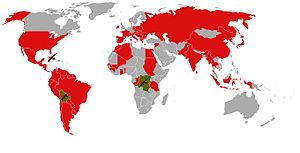
Che Guevara / Bolivia
Kort over de lande Guevara rejste til. De lande, hvor han deltog i væbnede revolutioner, er markeret med et gevær
Che Guevara var argentinsk marxistisk revolutionær, læge, forfatter, guerillaleder, diplomat og militærteoretiker. Han deltog i den cubanske revolution og blev senere minister i den cubanske regering, som blev dannet efter revolutionen.